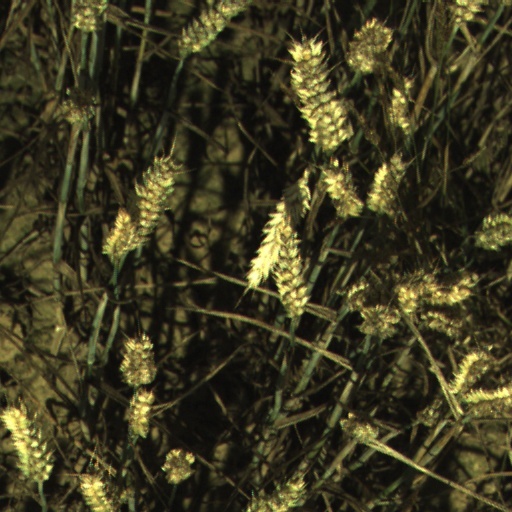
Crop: wheat